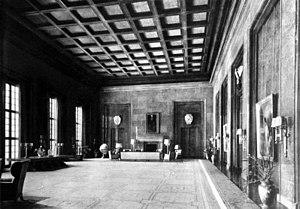
La Neue Reichskanzlei fut entre 1938 et 1945, la résidence officielle d'Adolf Hitler, le chef de l'État allemand. Il en avait confié la conception et la réalisation à son architecte personnel Albert Speer et à Arno Breker la création de sculptures pour la décorer.